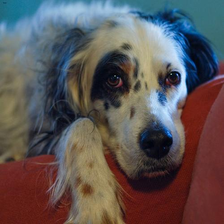
Species: dog
Breed: english setter